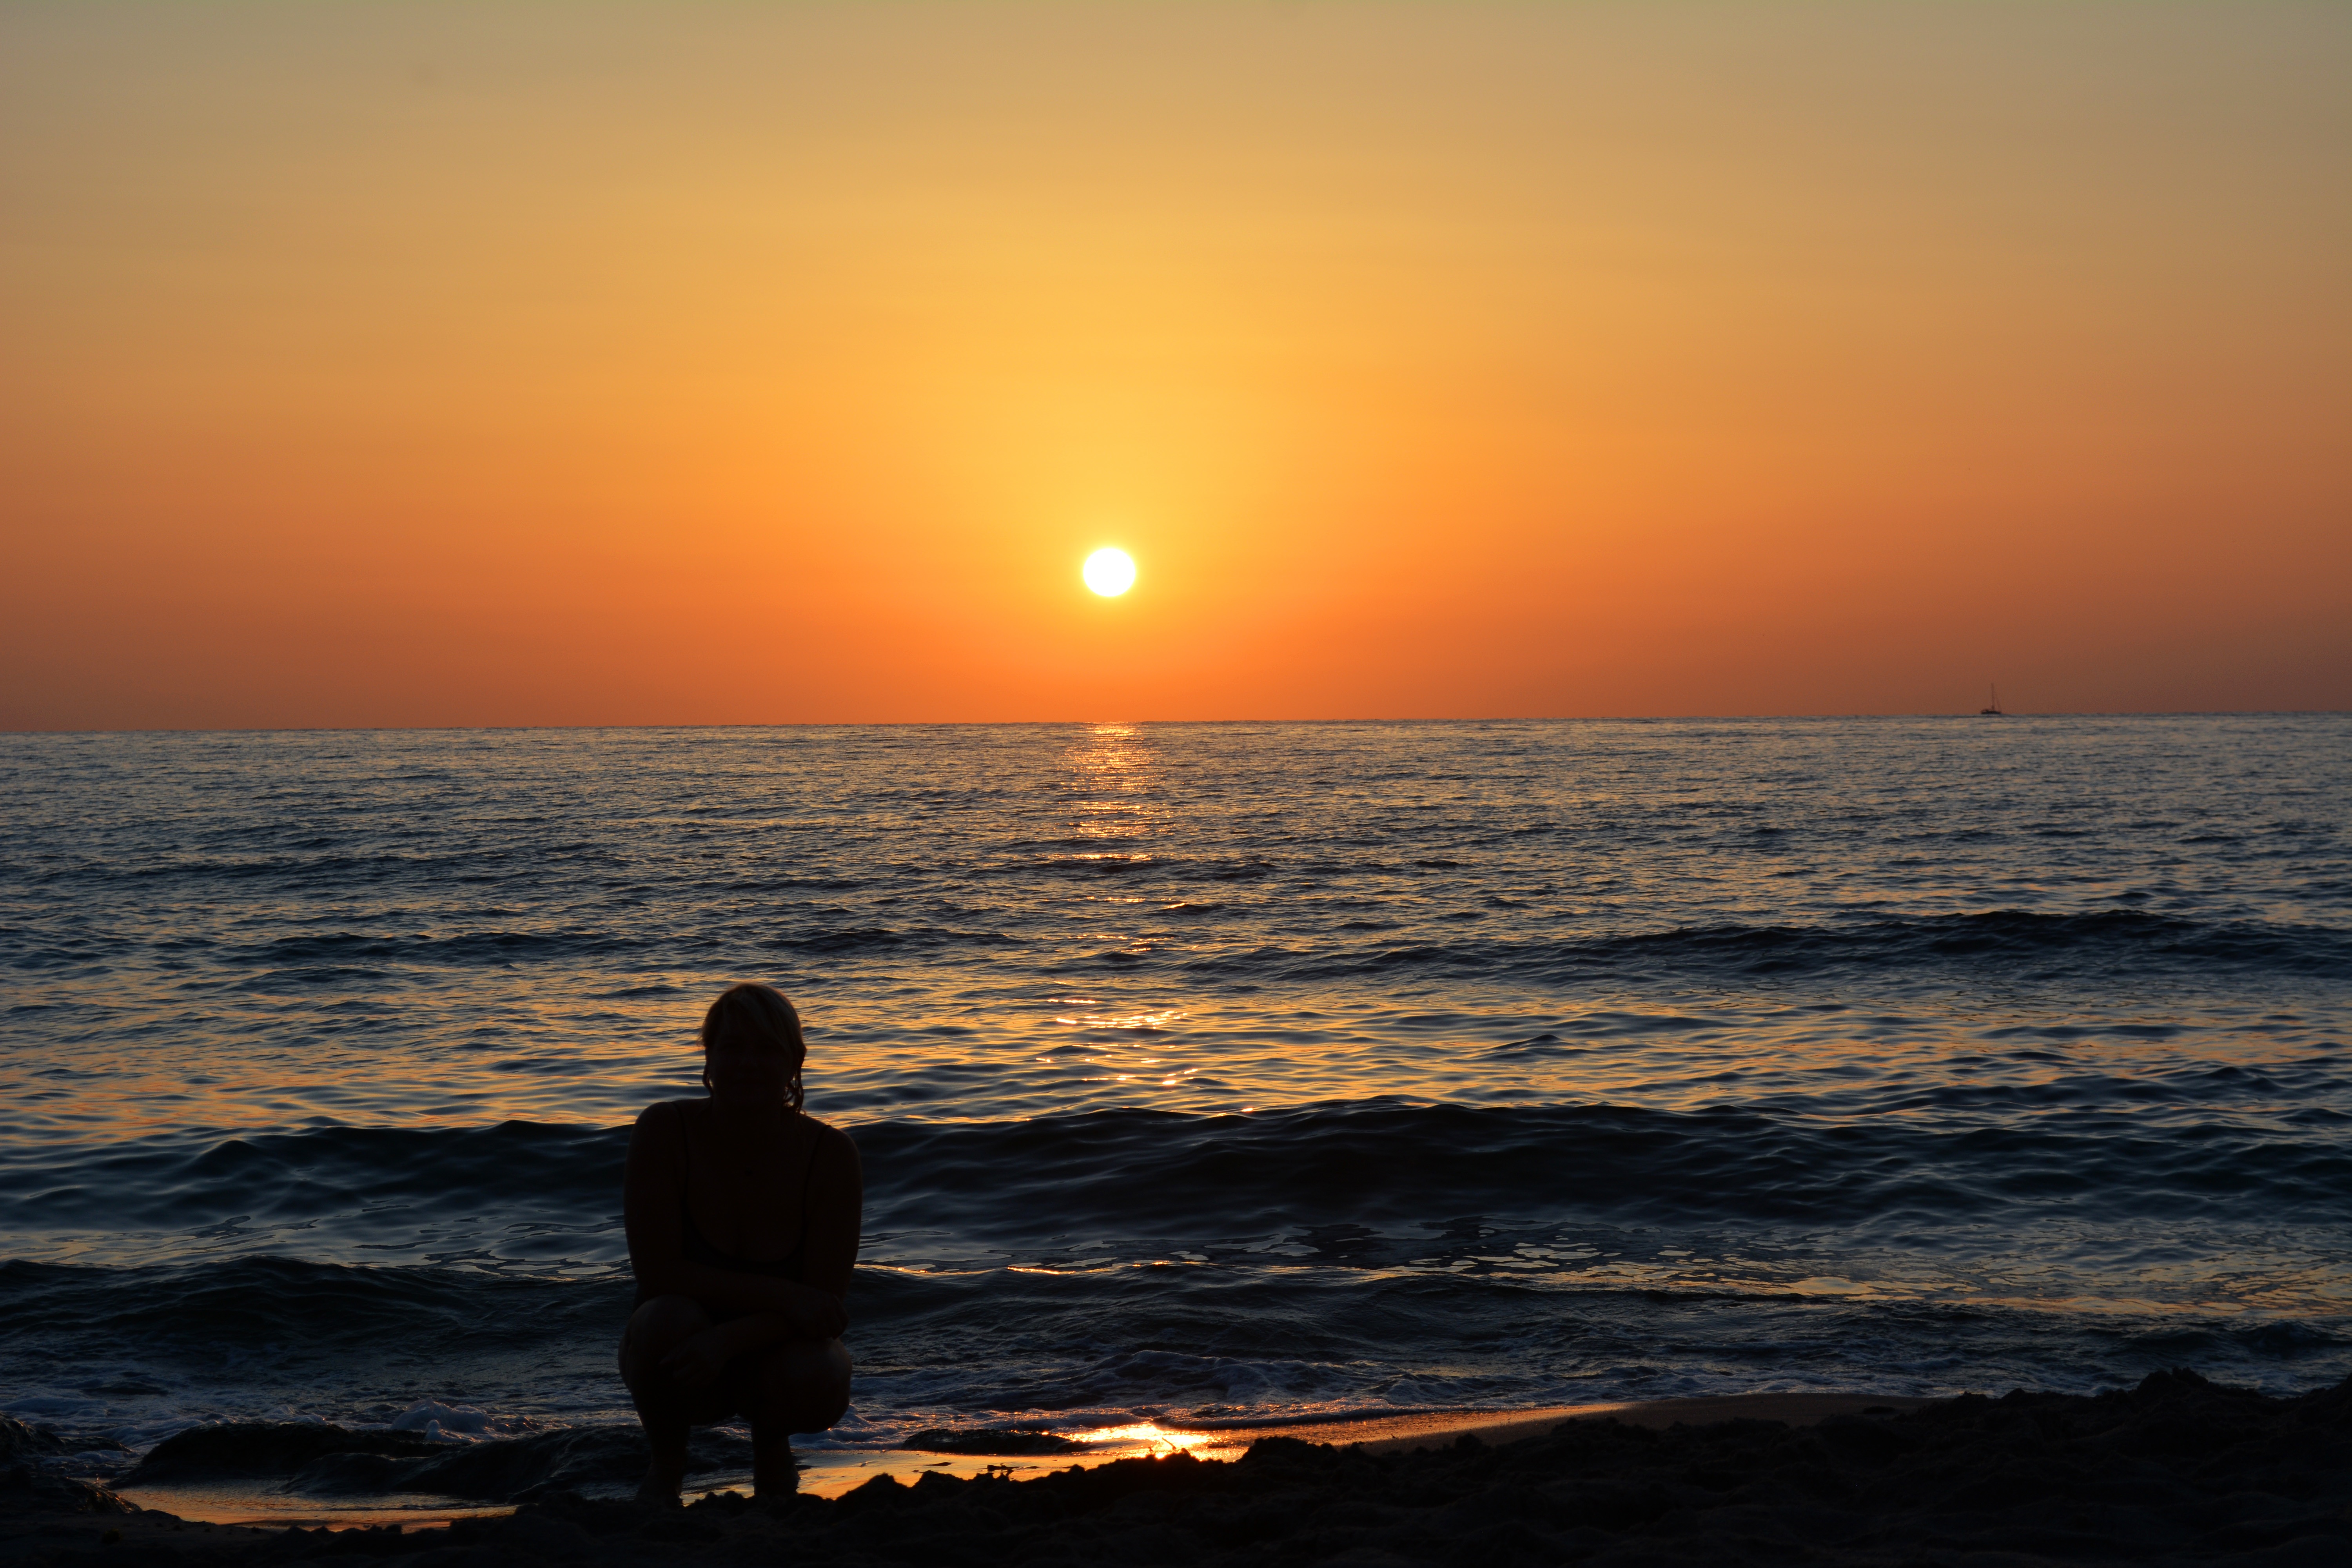
beach, sea, coast, ocean, horizon, sun, sunrise, sunset, sunlight, morning, shore, wave, dawn, dusk, evening, afterglow, wind wave